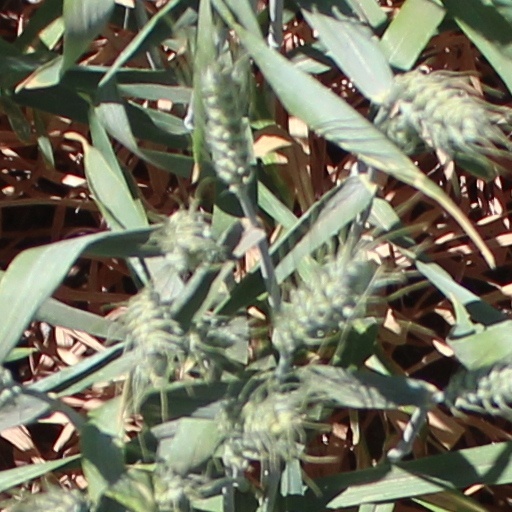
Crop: wheat